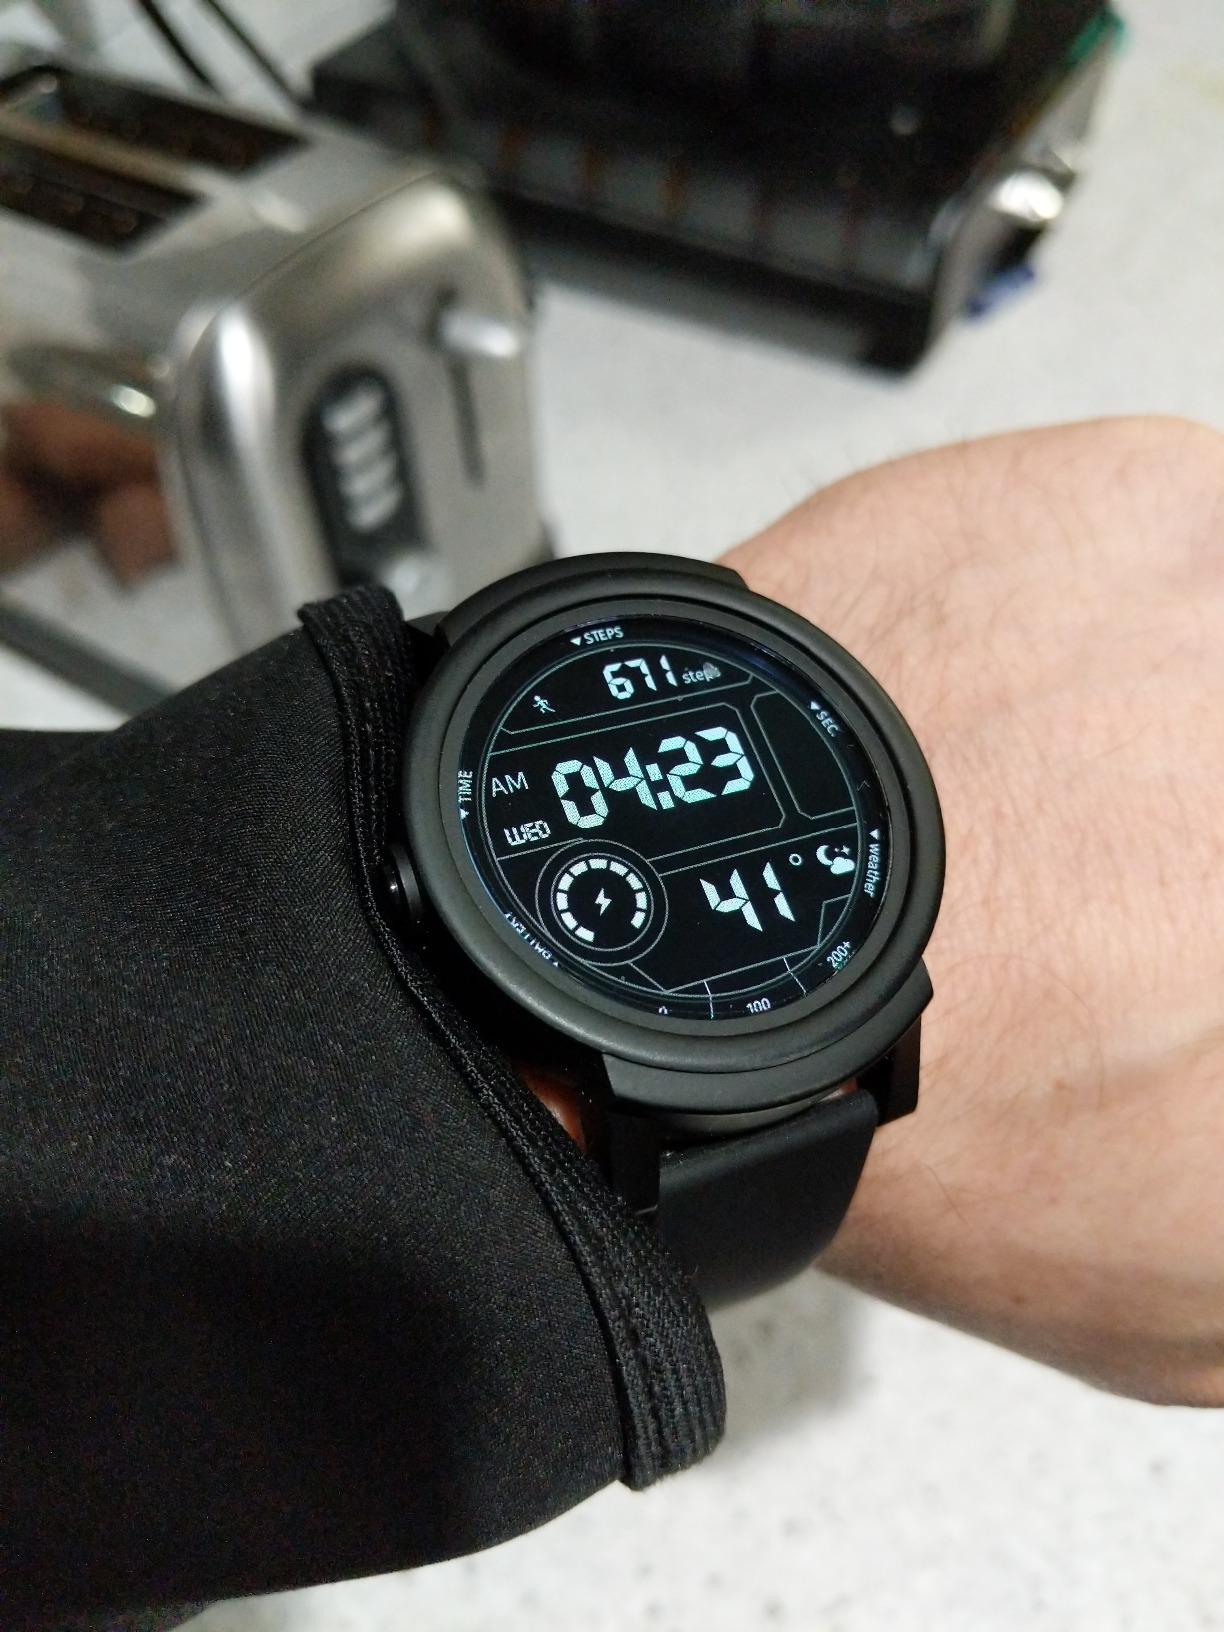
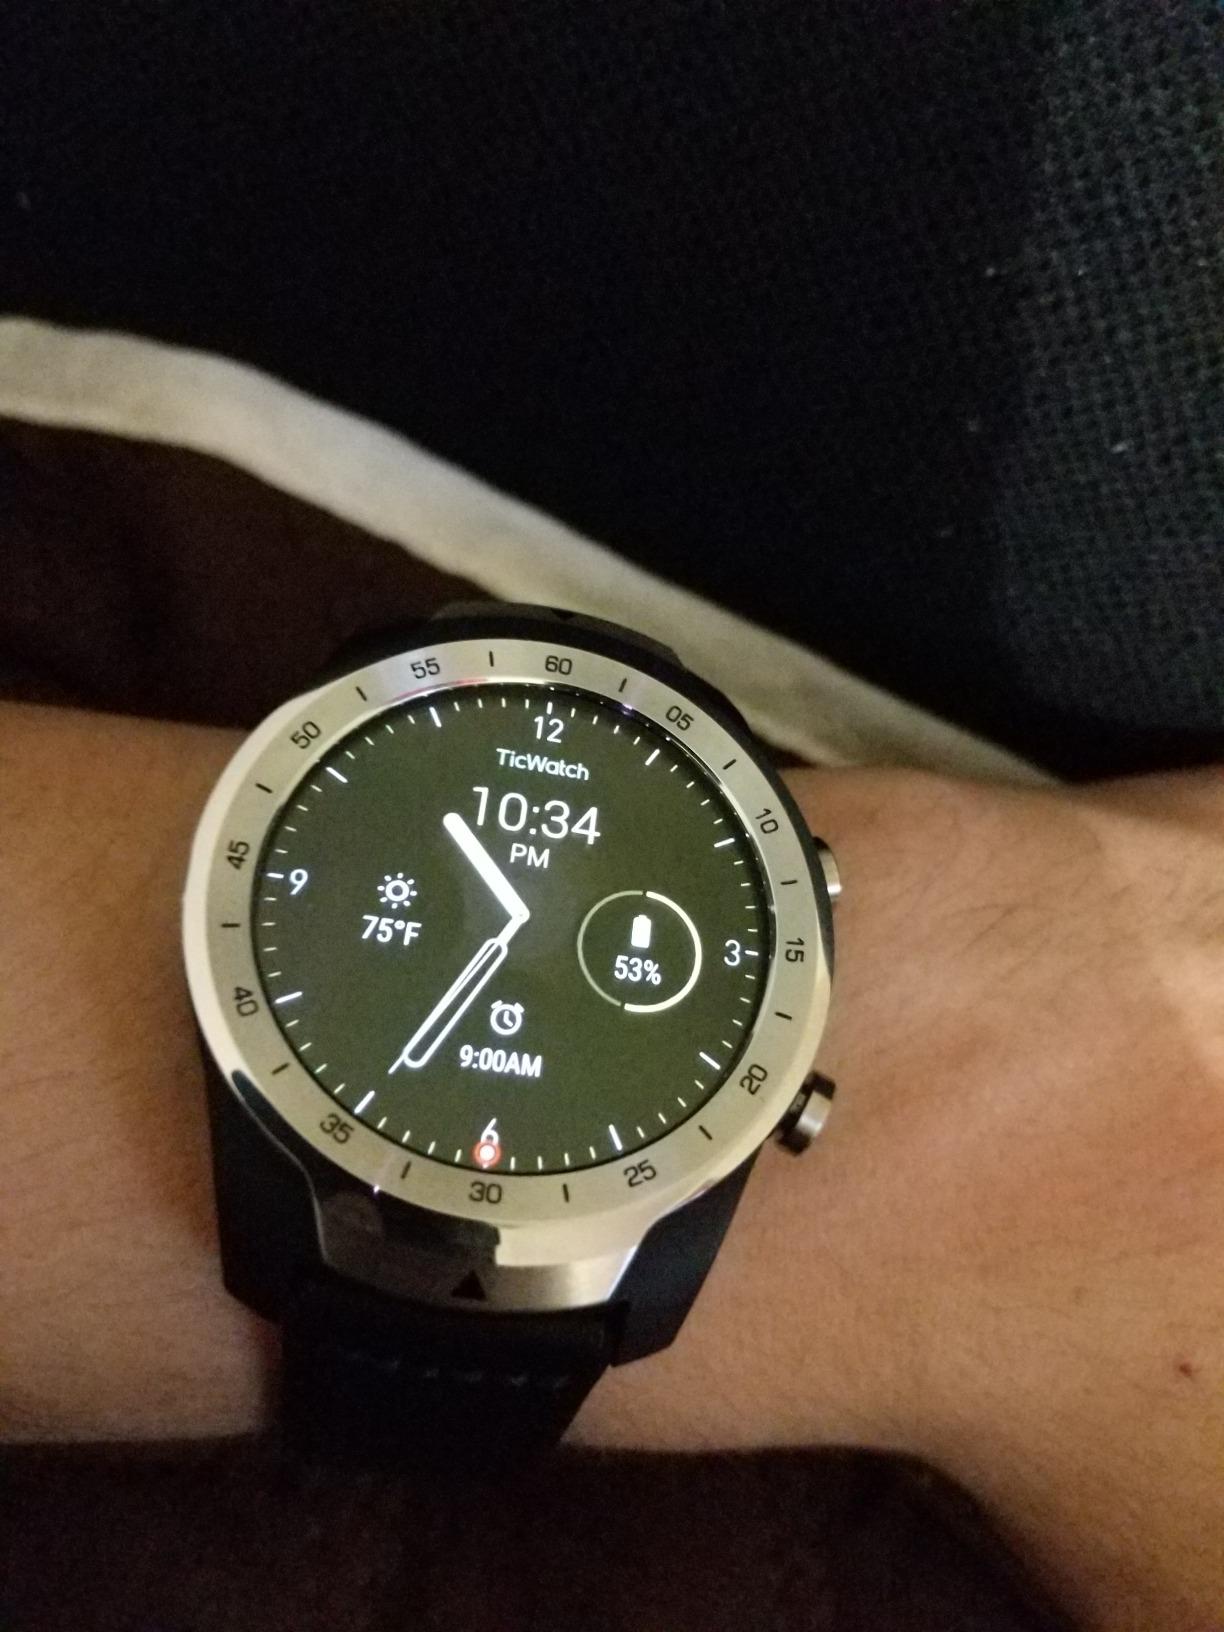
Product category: smartwatch
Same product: no